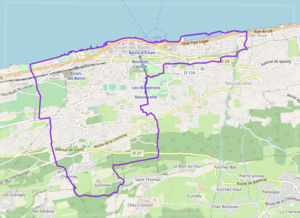
carte réalisée sur umap This map was created from OpenStreetMap project data, collected by the community. This map may be incomplete, and may contain errors. Don't rely solely on it for navigation.
Évian-les-Bains, simplement appelée Évian, est une commune française de Haute-Savoie en région Auvergne-Rhône-Alpes, chef-lieu du canton d'Évian-les-Bains et ville centre de la communauté de communes Pays d'Évian Vallée d'Abondance, située sur les bords du lac Léman. Évian est surtout connue comme ville thermale et son eau minérale Évian, exploitée par la Société anonyme des eaux minérales d’Évian, filiale du groupe Danone.